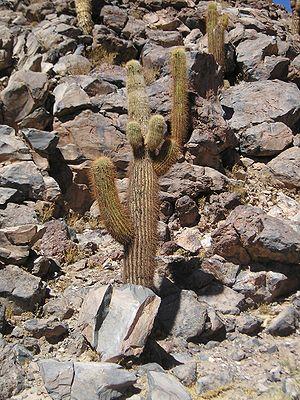
Echinopsis atacamensis est une espèce des spermaphytes de la famille des cactus d'Amérique du Sud, où il est appelé cardón.